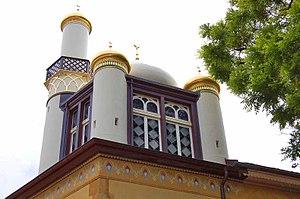
Le minaret de Serrières, à l'Ouest de Neuchâtel, Suisse. Ce minaret a été apporté par Philippe Suchard lors d'un de ses voyages au Moyen-Orient et ""installé"" sur un bâtiment de la rue Guillaume-Farel."
Serrières est un quartier de la ville de Neuchâtel. Il est localisé à l'ouest de cette ville, le long du vallon de la rivière Serrière. Le débit régulier de ce petit cours d'eau a favorisé le développement de l'industrie dès les temps les plus anciens. La présence de papeteries durant près de cinq siècle et de la chocolaterie Suchard depuis 1826 ont contribué à son renom.
Le Minaret de Philippe Suchard est une construction orientalisante construite à Serrières dans le canton de Neuchâtel vers 1868. Réalisé par l'architecte Louis-Daniel Perrier, il domine la chocolaterie Suchard. Sans vocation religieuse, ce minaret témoigne du goût pour l'Orient de Philippe Suchard, patron et fondateur de la chocolaterie du même nom. Cette réalisation est prolongée en 1873 par une fontaine à encadrement mauresque.